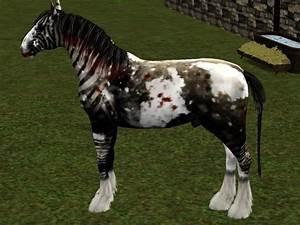
horse